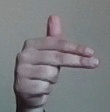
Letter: ghain